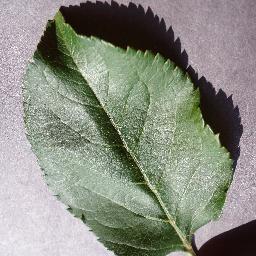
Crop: apple
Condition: healthy